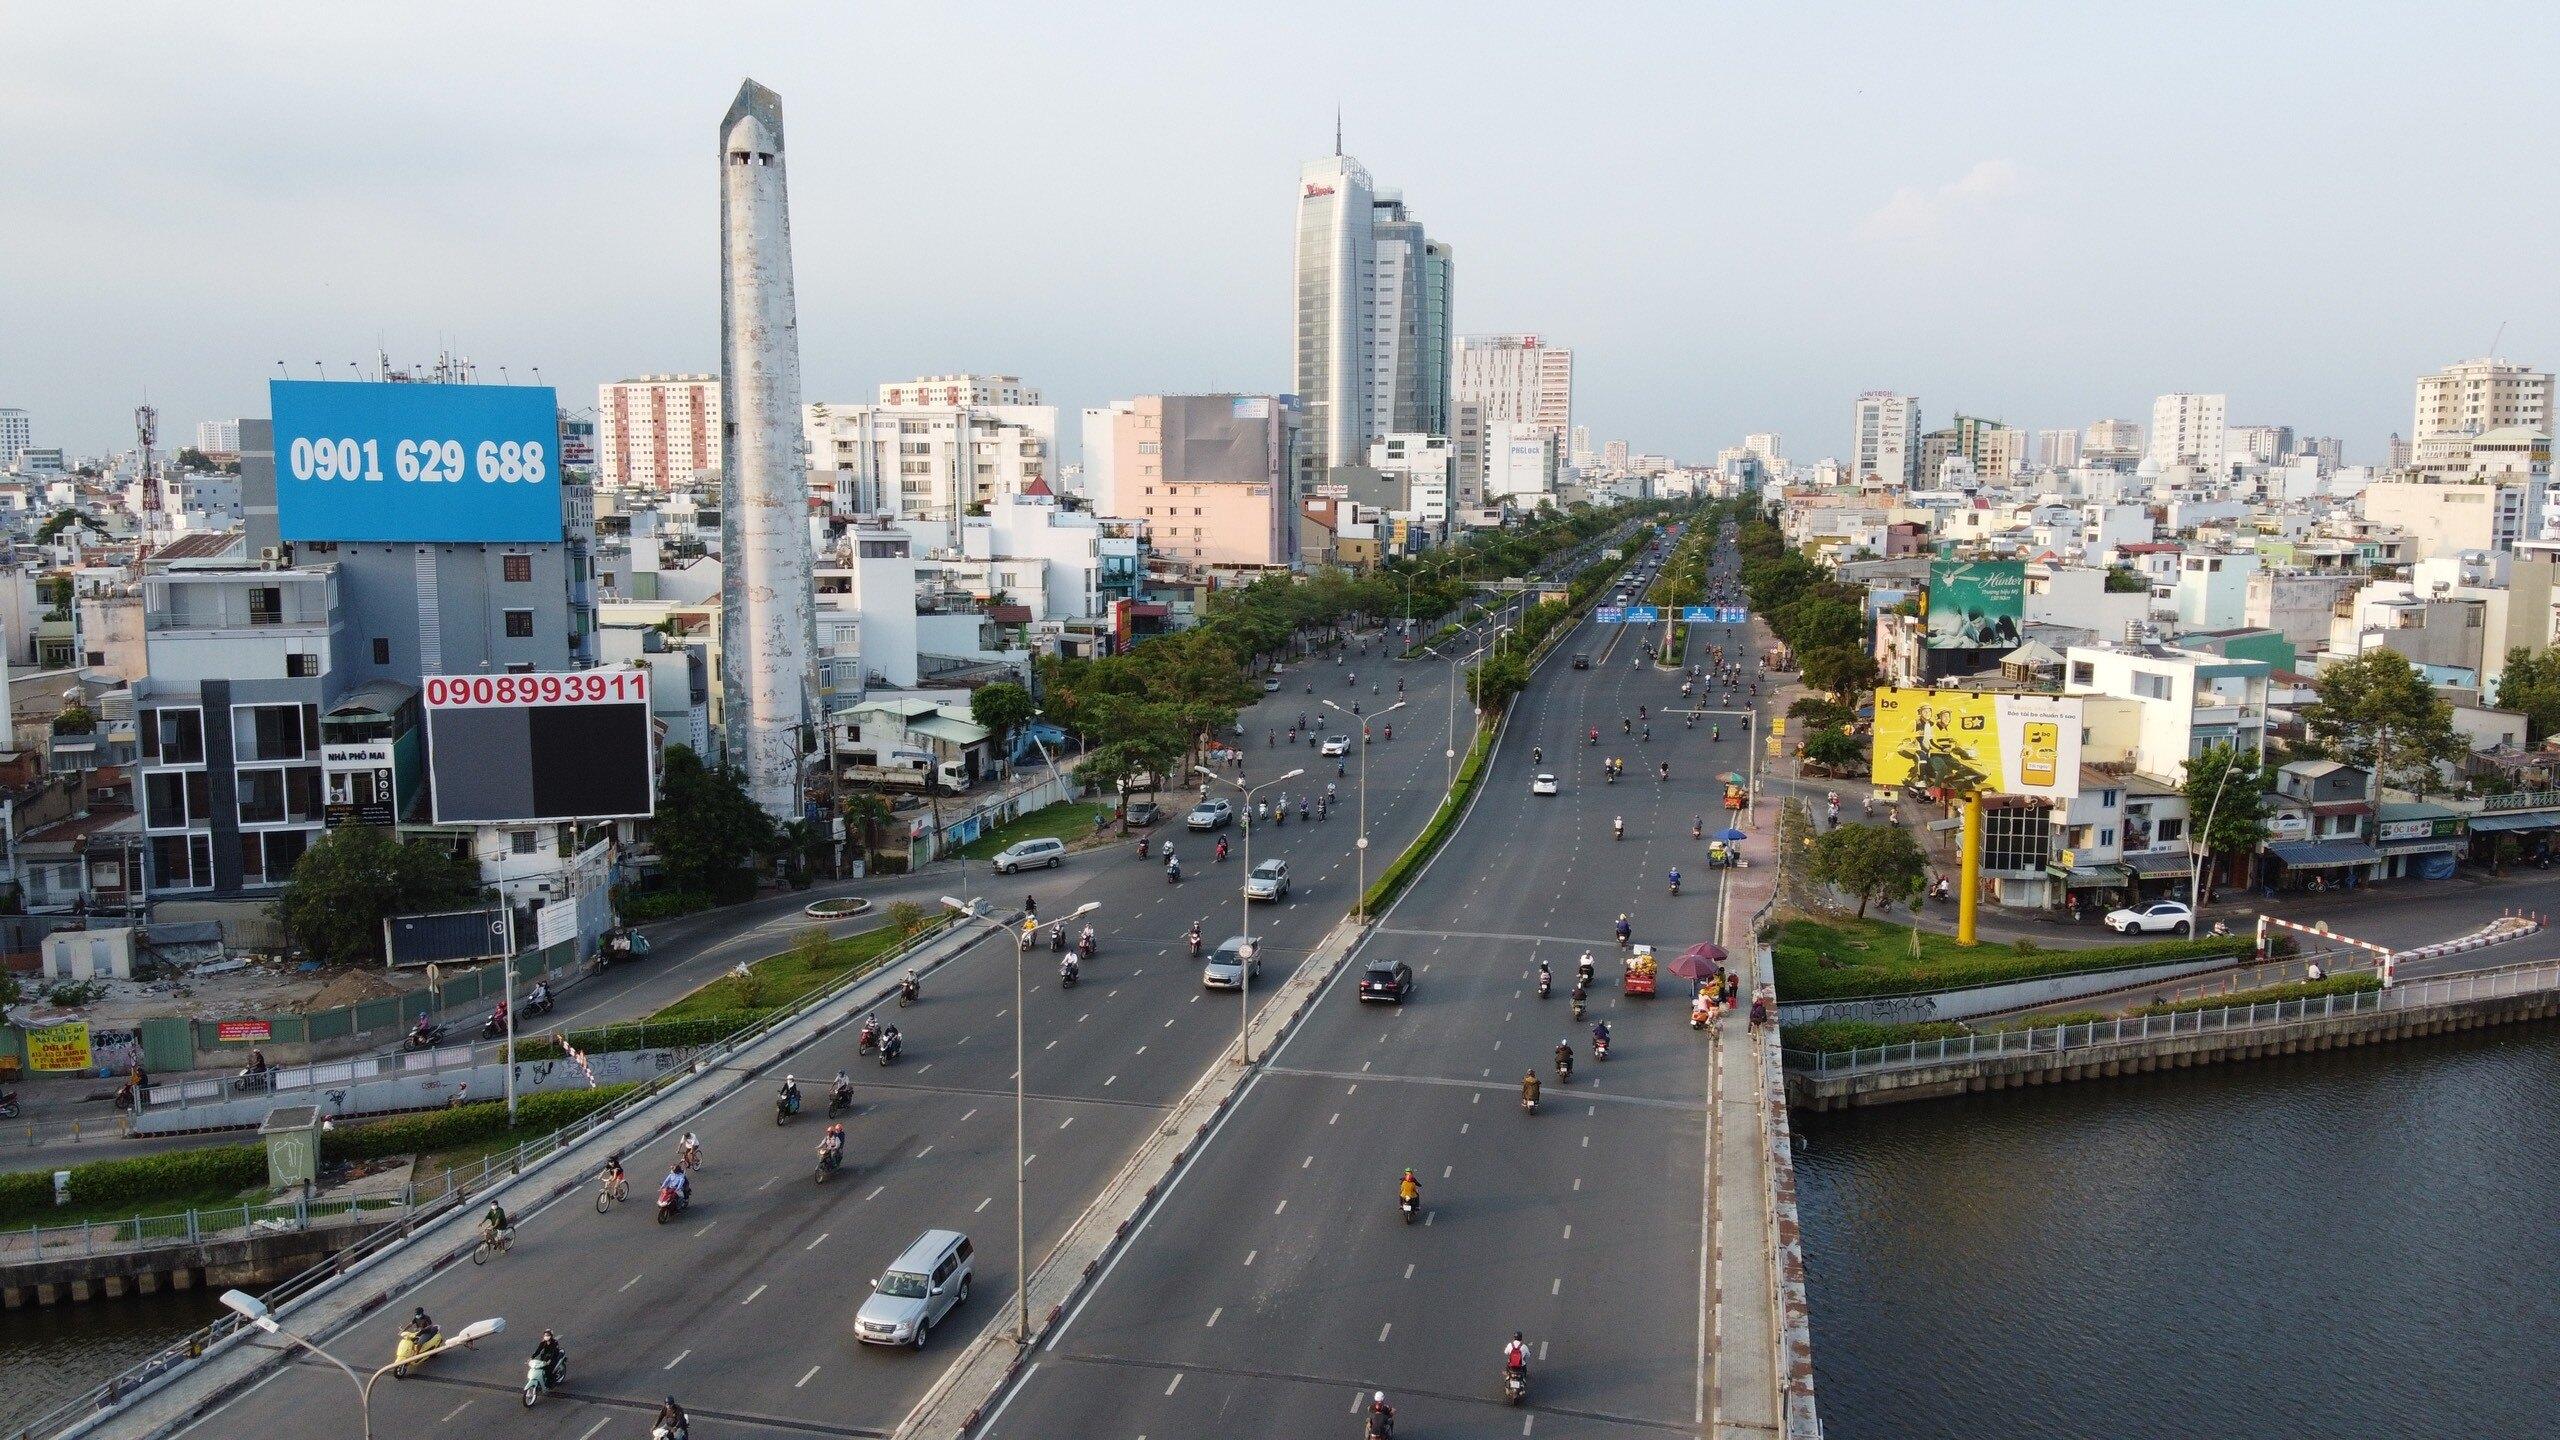
có hai toà nhà cao tầng ở bên trái của cây cầu